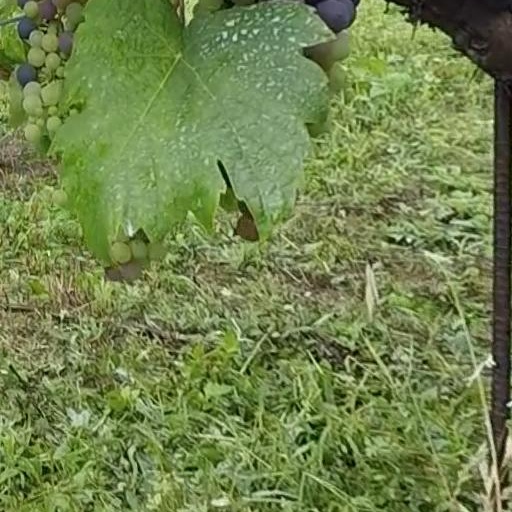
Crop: grape